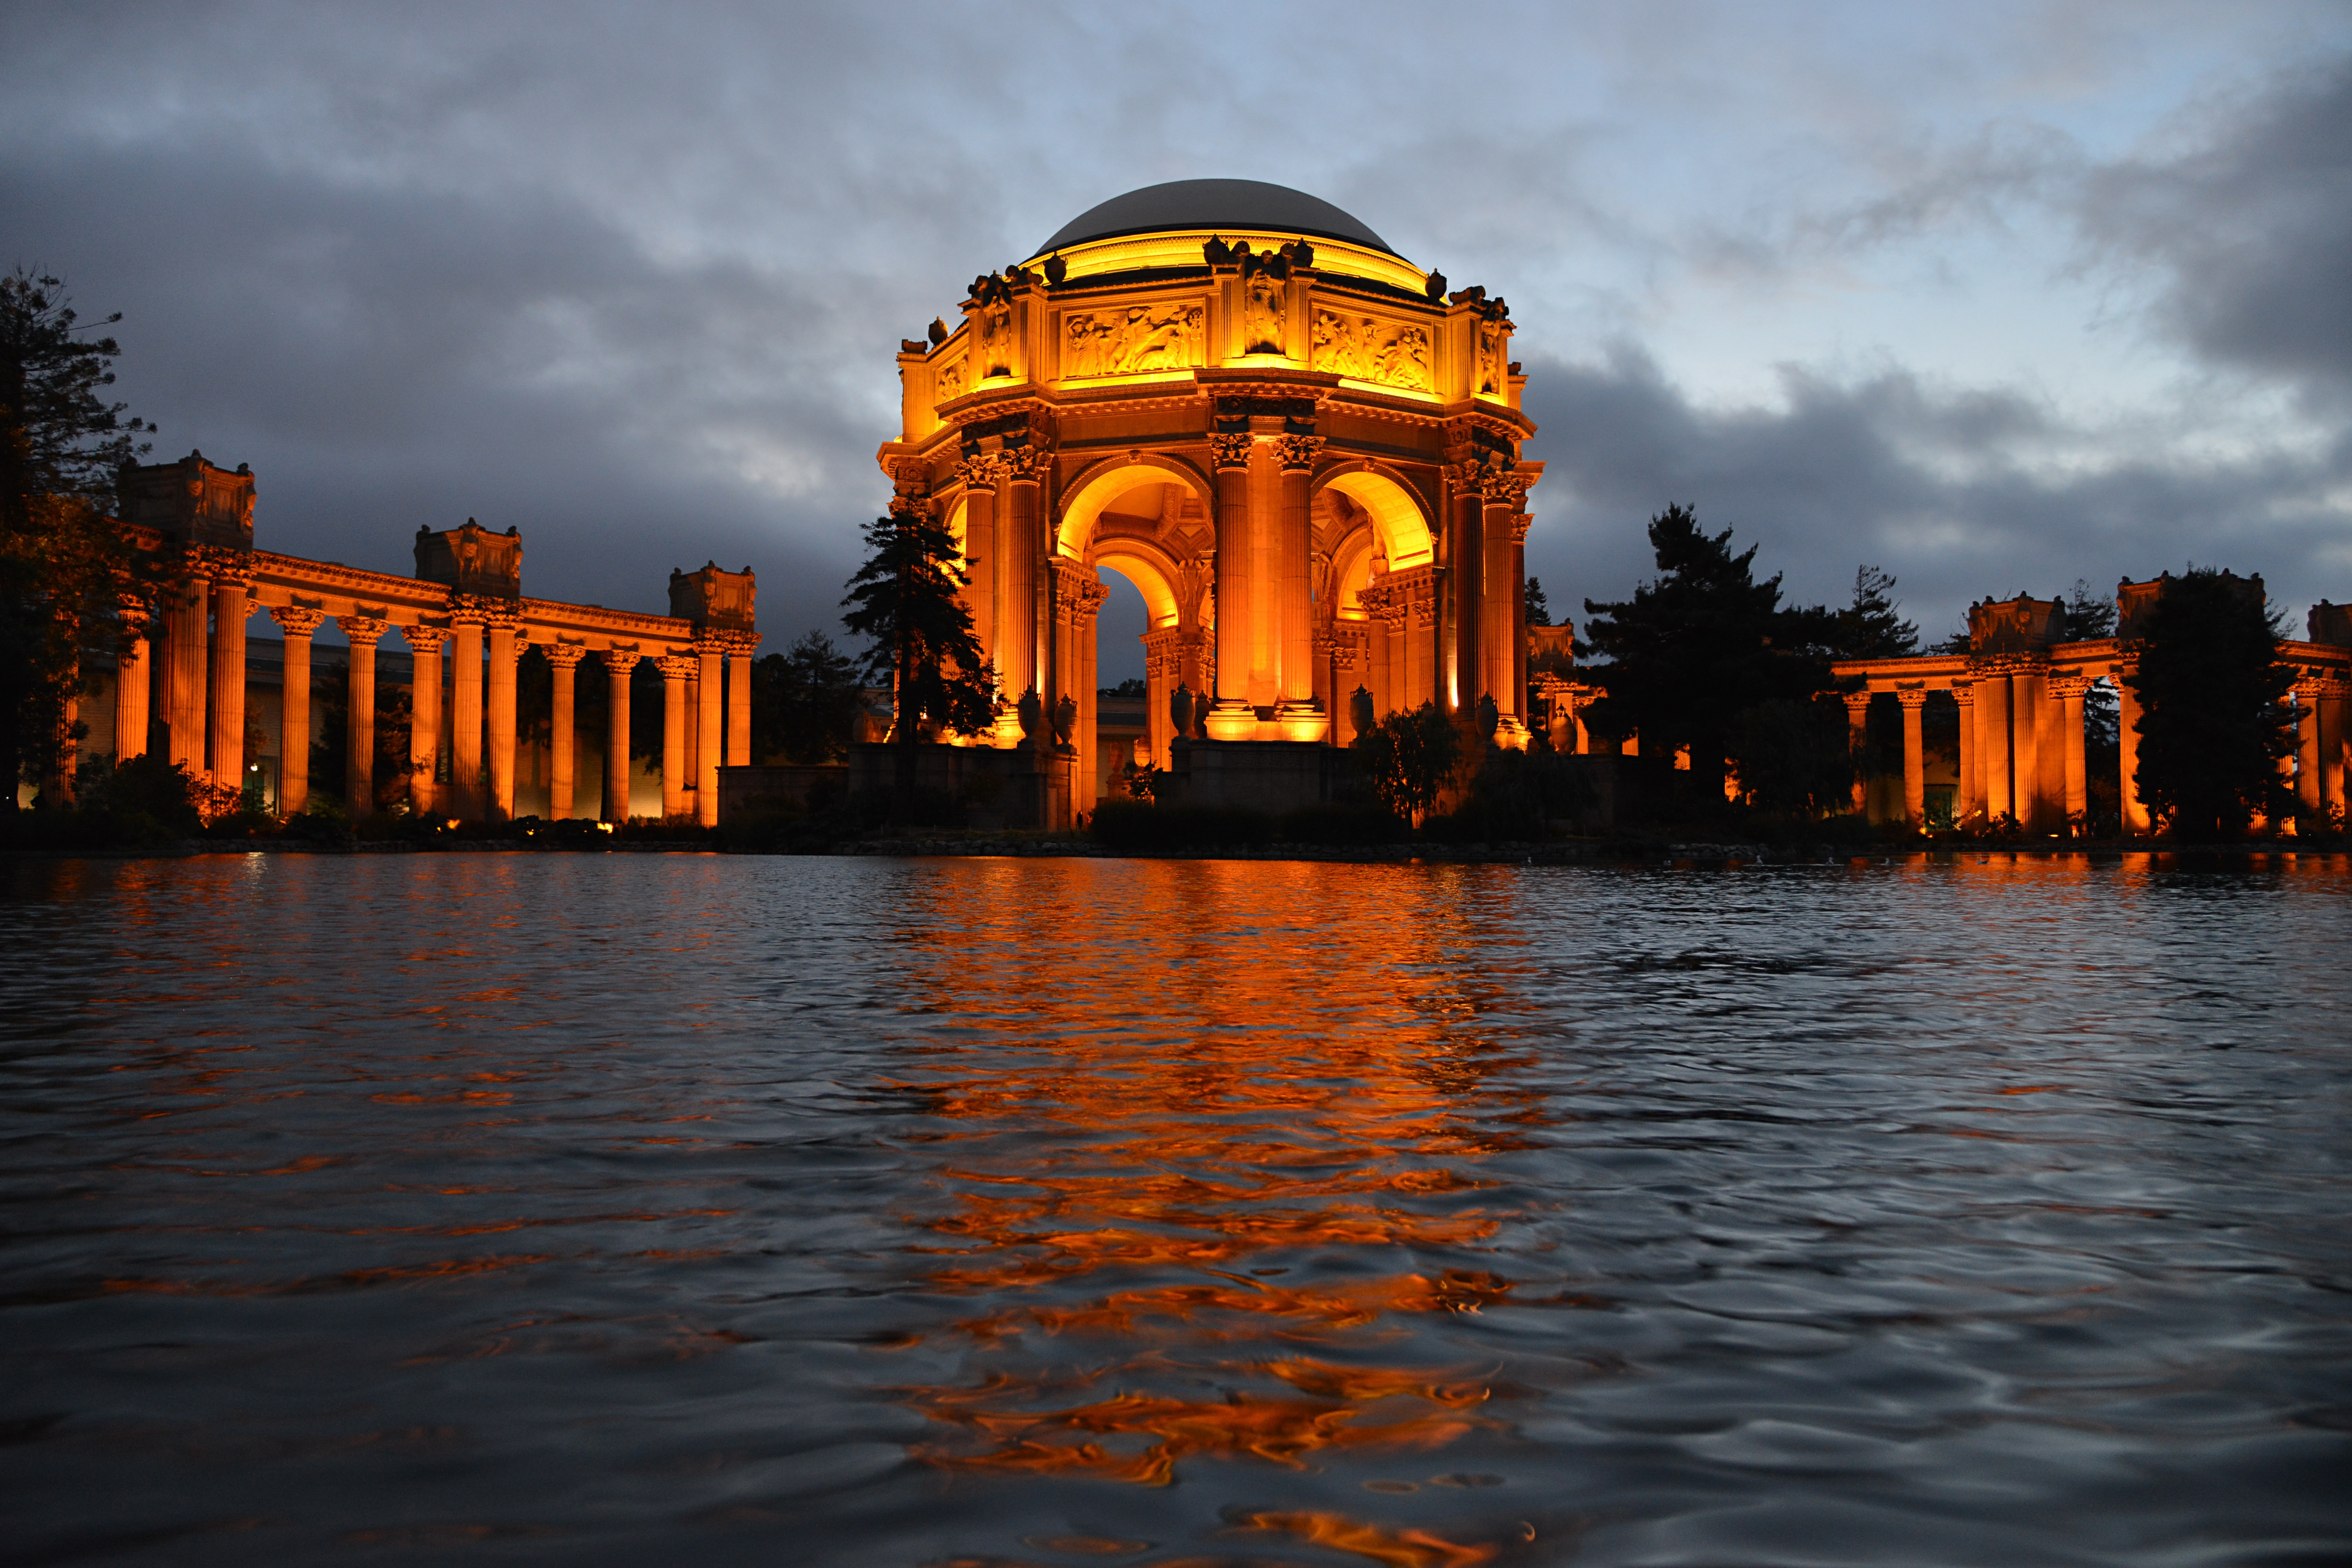
architecture, sunset, bridge, night, antique, lake, cityscape, san francisco, dusk, evening, reflection, landmark, lighting, place of worship, temple, pavilion, palace museum